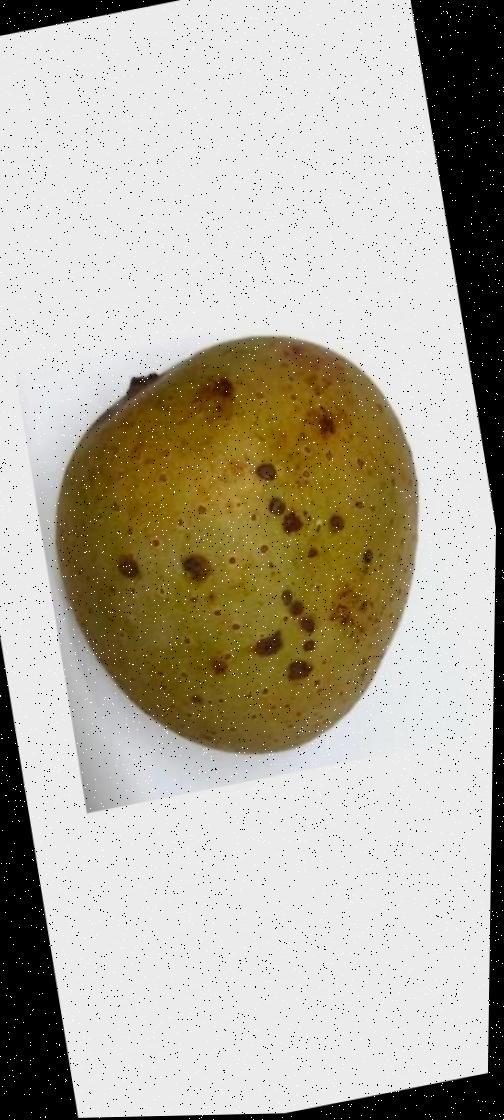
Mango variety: Gourmoti